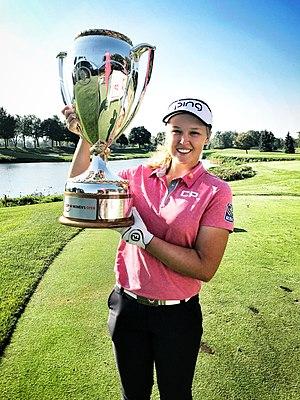
Brooke Mackenzie Henderson née le 10 septembre 1997 à Smiths Falls en Ontario, est une golfeuse canadienne.